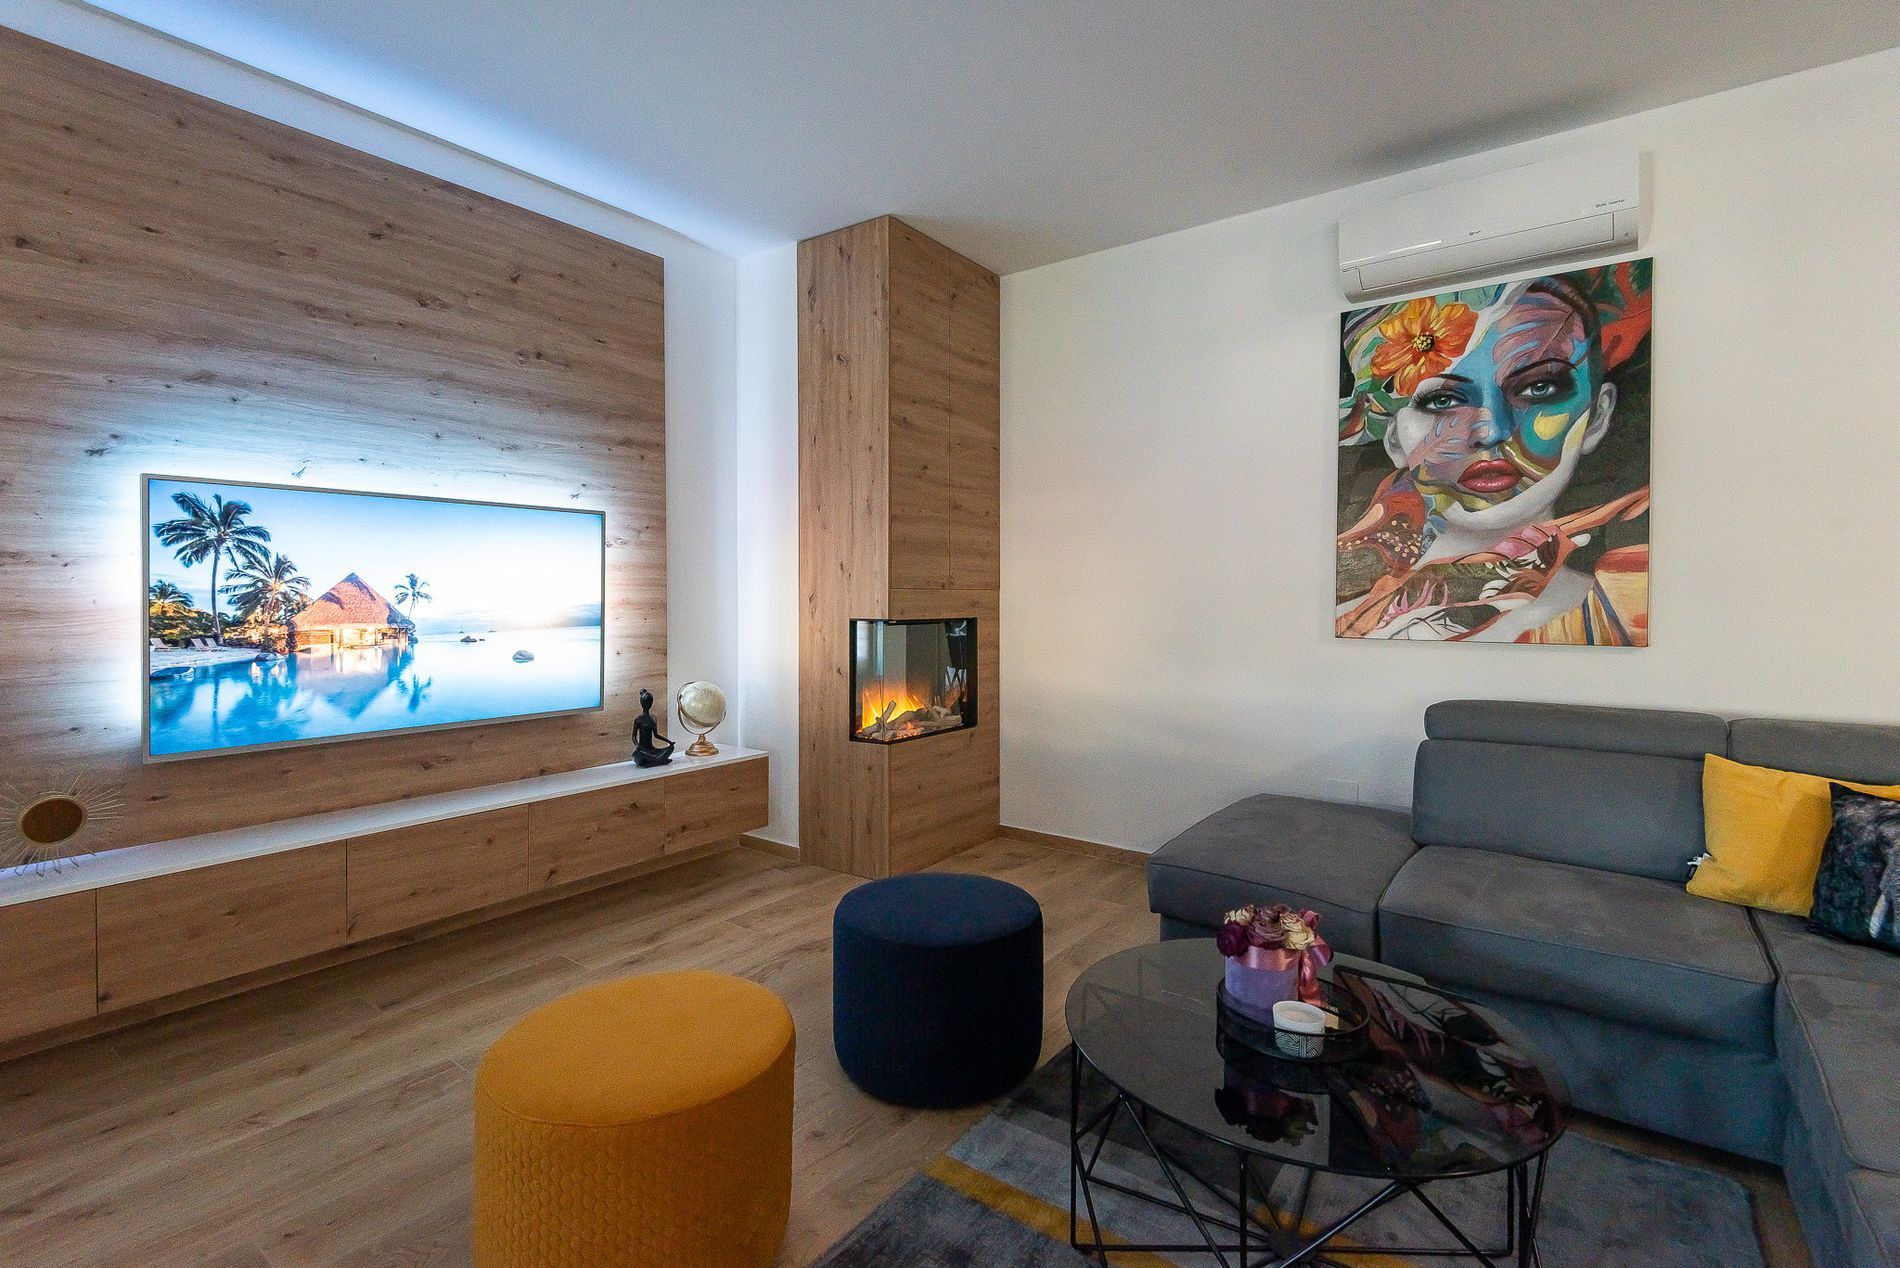
Modern Living Room
A stylish modern living room features a large wall mounted TV above a wooden console with minimal decor a gray sofa with colorful cushions faces a glass coffee table on a contemporary rug surrounded by seating poufs behind the sofa a vibrant art piece and a sleek air conditioner enhance the wall’s design
Captured with a wide angle lens the image highlights the room's depth and harmony Warm neutral tones create a cozy feel the balanced composition and blend of natural and artificial light add a serene modern ambiance with a refined artistic touch
Labels: Indoors, Interior Design, Architecture, Building, Furniture, Living Room, Room, Art, Painting, Fireplace, Home Decor, Table, Wood Panels, Couch, Coffee Table, Foyer, Electronics, Screen, Cushion, Waiting Room, Computer Hardware, Hardware, Monitor, TV, TV unit, Pouf, Sofa, Air conditioner, Carpet, Artwork, Roof, Walls, Floor, Decoration, Cushions
Camera: NIKON CORPORATION NIKON D750
Lens: 16.0-35.0 mm f/4.0, AF-S Nikkor 16-35mm f/4G ED VR
Aperture: F6.3
Exposure: 1/100 sec
ISO: 9000
Focal length: 16.0 mm